Kültürpark

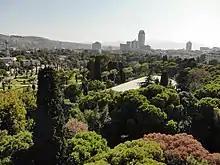
Aerial view of Kültürpark

Kültürpark, which is surrounded by walls, has five entrance gates: Lozan Gate, Montrö Gate, 9 Eylül Gate, Cumhuriyet Gate, and 26 Ağustos Gate. (The first two refer to two international treaties, namely the Treaty of Lausanne and the Montreux Convention respectively, the third refers to the date of the liberation of İzmir, the forth means "Republic", and the last refers to the start date of the Battle of Dumlupınar, the last battle of the Turkish War of Independence.) Some of the facilities in the park are fourteen indoor exhibition halls, four conference halls, Atatürk Open Air Theater, İsmet İnönü Art Center, İzmir Sanat, a marriage office, Celal Atik Sport Hall, an amusement park, a parachute tower, Youth Theater, a museum, a 1,850-metre long running track, a swimming pool, tennis courts, and a football pitch. There are 7,709 trees across the park. All plants were tagged and trees were insured.